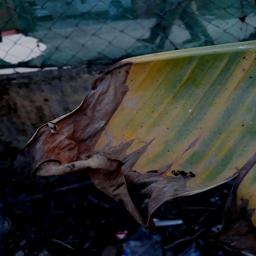
Label: POTASSIUM DEFICIENCY